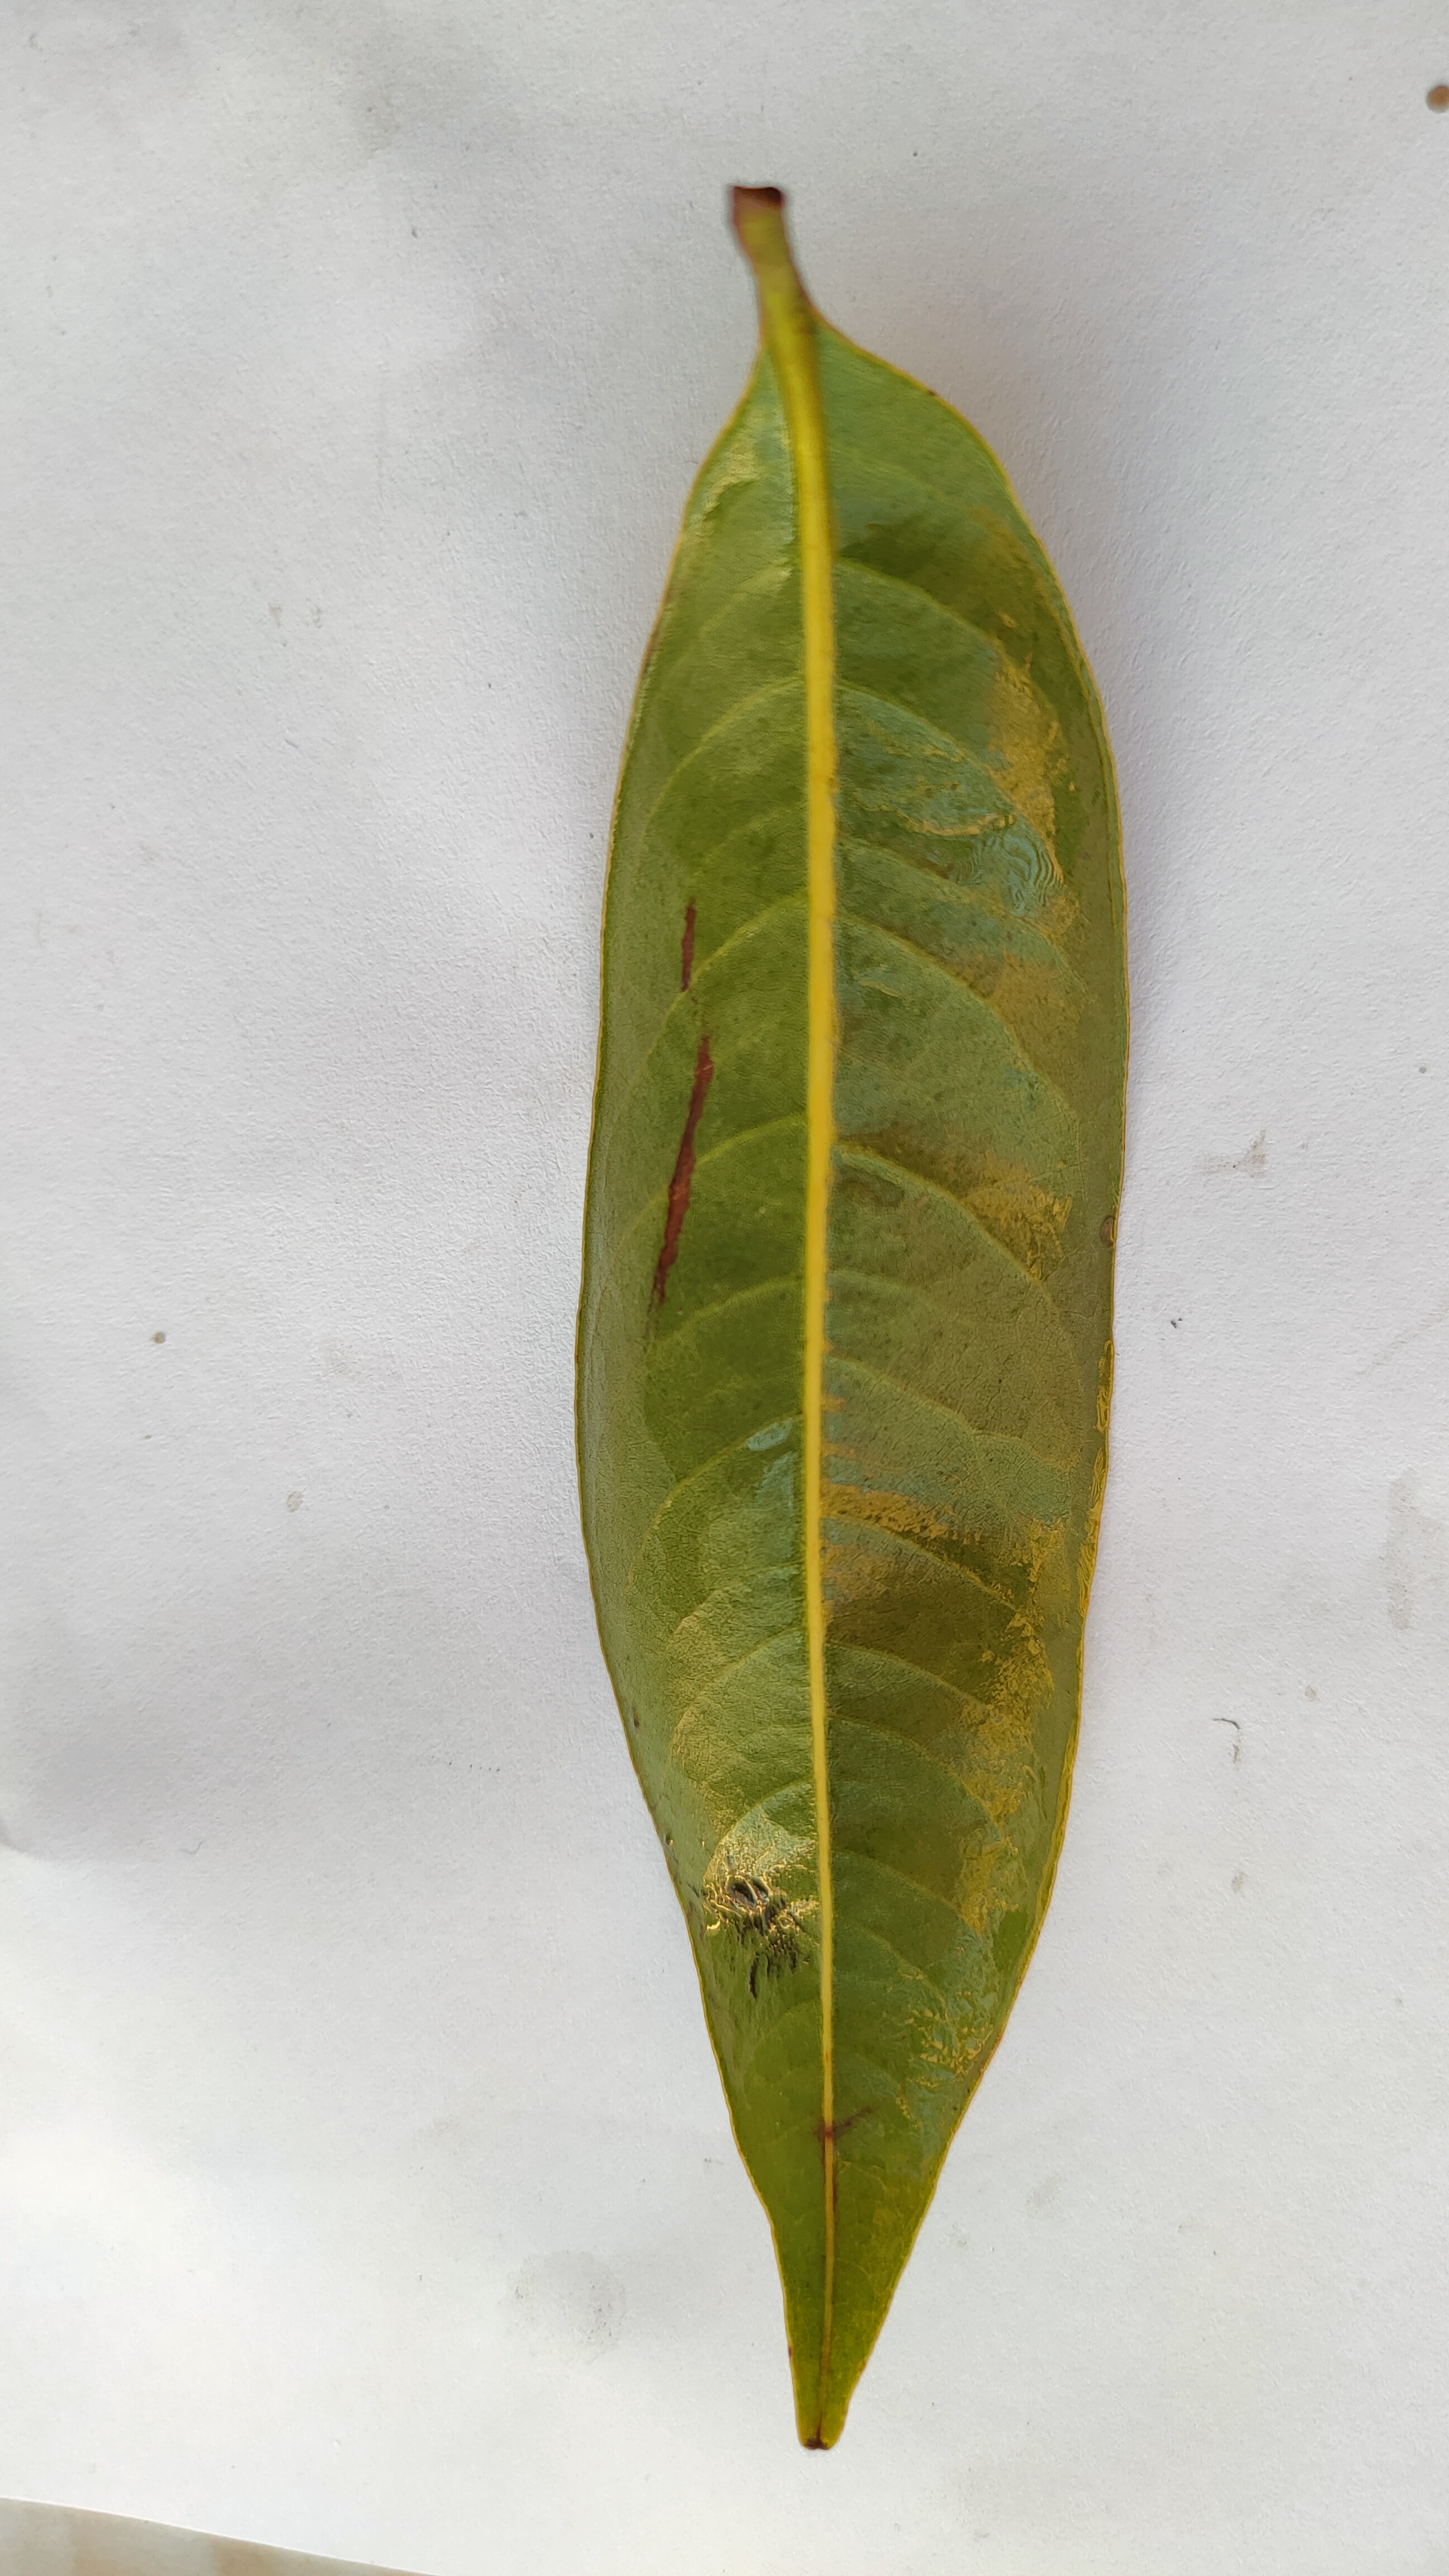
Leaf variety: Lychee